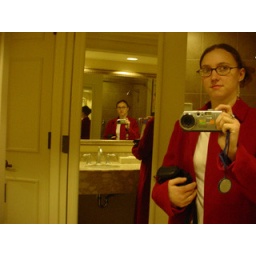
me in the bathroom of our room at opryland. many mirrors effect